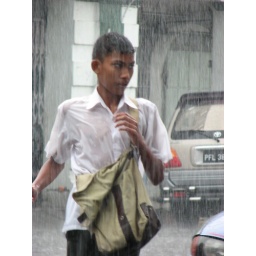
A school boy crossing the street to catch the bus in Penang.